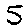
Label: 5